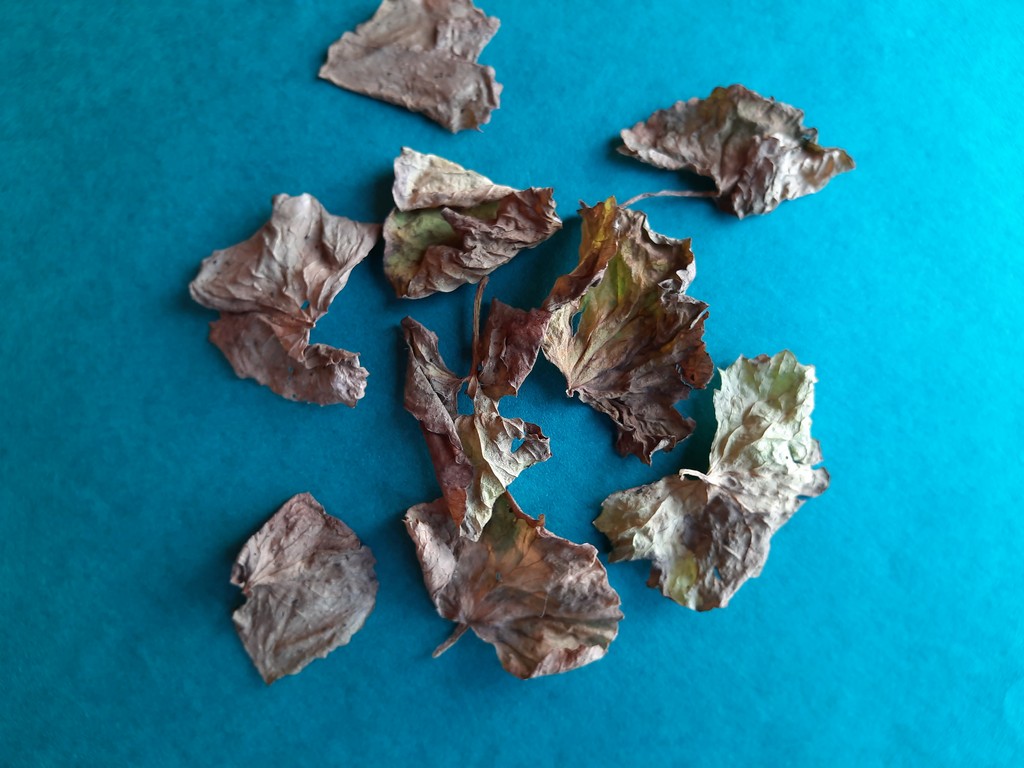
Label: Dried